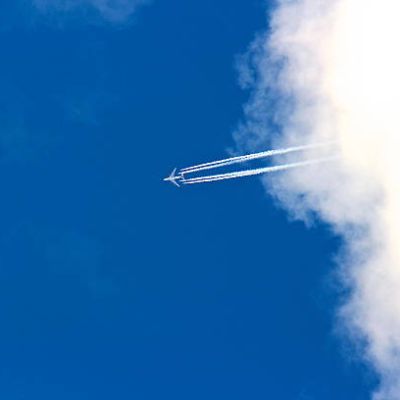
Cloud type: Contrail (Ct)